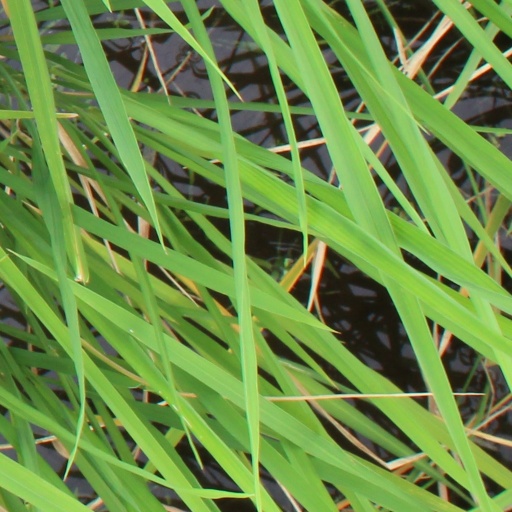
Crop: rice